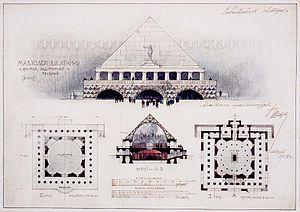
Franz Albert Schechtel, né le 7 août 1859 à Saint-Pétersbourg et mort le 7 juillet 1926 à Moscou, est un architecte russe, descendant d'Allemands de la Volga catholiques, qui fut surtout actif à Moscou construisant en vingt ans cinq théâtres, cinq églises, trente-neuf hôtels particuliers et immeubles, la gare de Iaroslavl et nombre de constructions, dans le style néorusse, ou encore Modern Style.